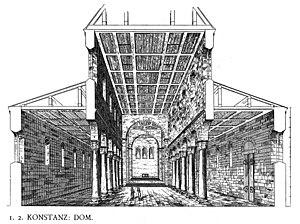
La cathédrale Notre-Dame de Constance est l'ancien siège de l'évêché de Constance, en Allemagne. La première construction de l'édifice remonte aux premiers temps de la création du siège épiscopal, vers l'an 600, et est mentionnée pour la première fois en l'an 780. Elle fut pendant douze siècles le siège de l'évêque de Constance et accueillit les débats du Concile de Constance. Depuis la disparition de l'évêché de Constance en 1821, la cathédrale est utilisée comme église paroissiale.